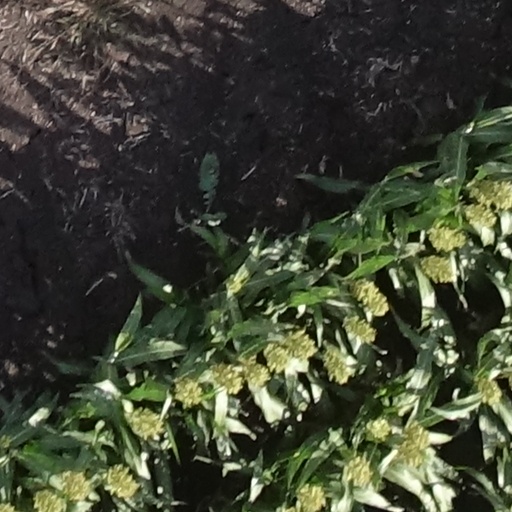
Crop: sorghum